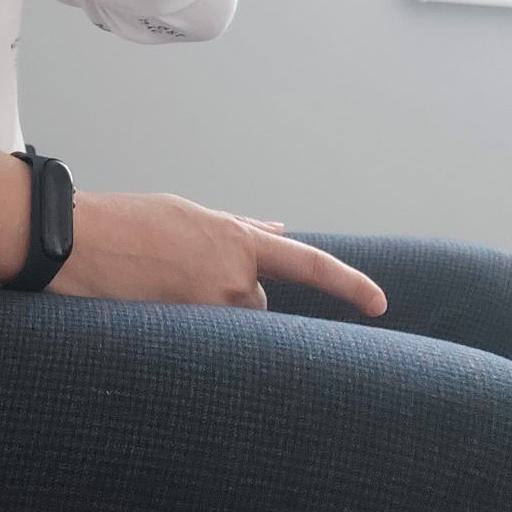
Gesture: no_gesture